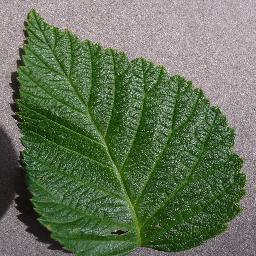
Label: Raspberry___healthy